Pensacola News Journal

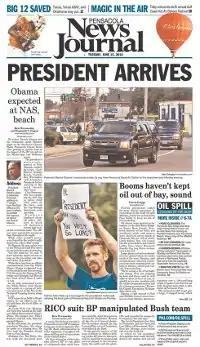
The July 15, 2010 front pageof the "Pensacola News Journal"

The Pensacola News Journal is a daily morning newspaper serving Escambia and Santa Rosa counties in Florida. It is Northwest Florida's most widely read daily.